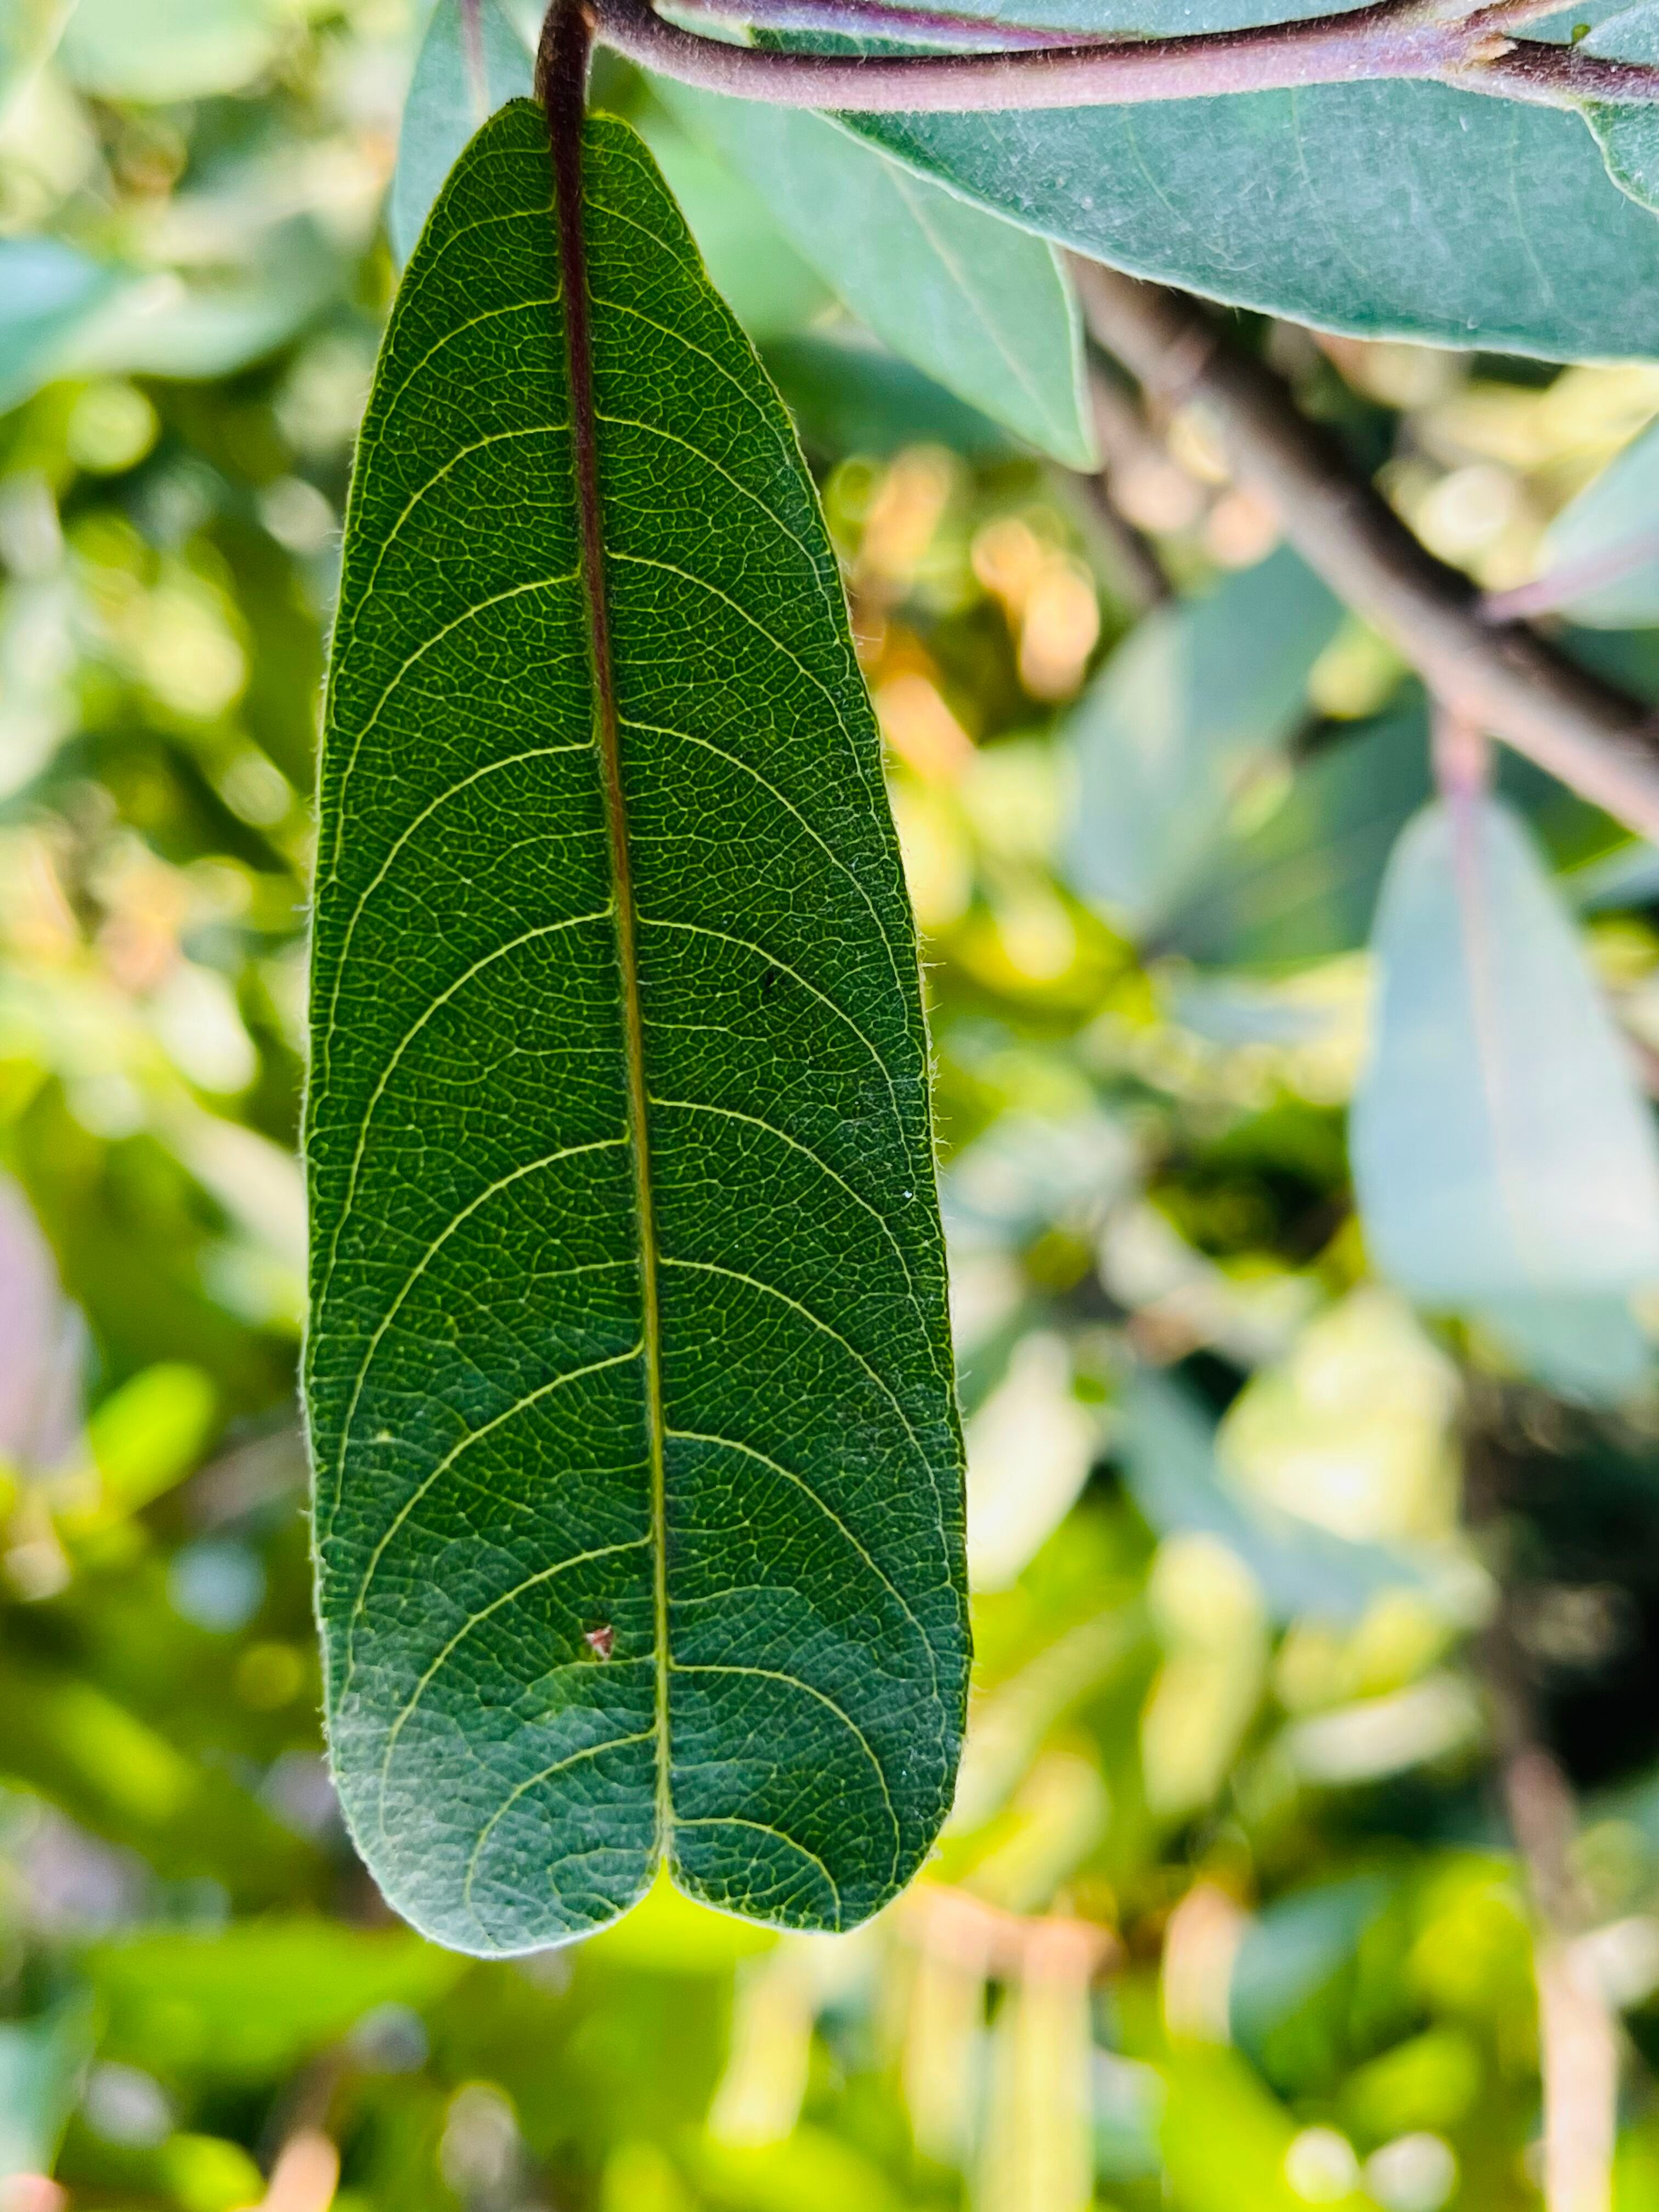
Plant species: terminalia-arjuna